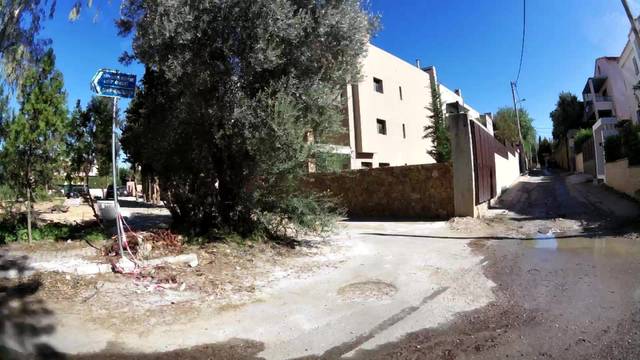
Region: Greece
Coordinates: 38.082, 23.799